The Bridge (Croatia)

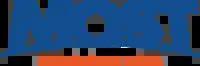
Former logo

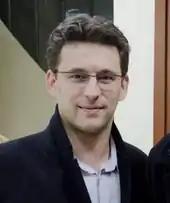
Božo Petrov, founder of Most and former deputy prime minister and speaker of the Croatian Parliament.

The Bridge of Independent Lists (Most) was founded in Metković on 17 November 2012 as a regionalist political platform. Božo Petrov was chosen as the first party president.